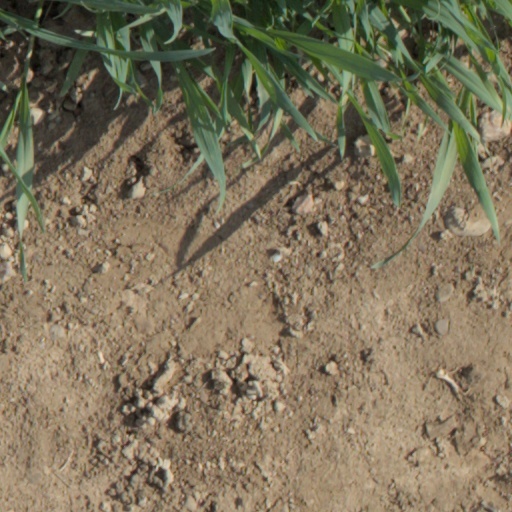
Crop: wheat